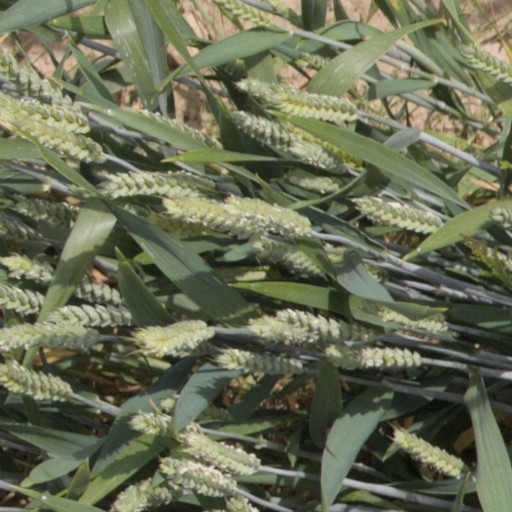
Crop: wheat